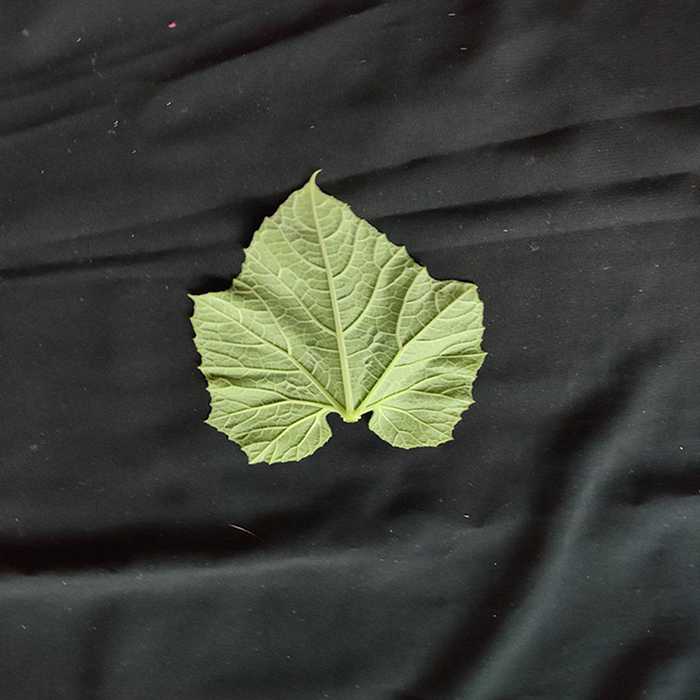
Plant: Bottle gourd
Label: Fresh leaf